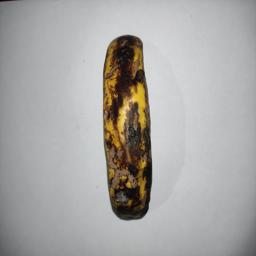
Banana variety: Sagor Kola